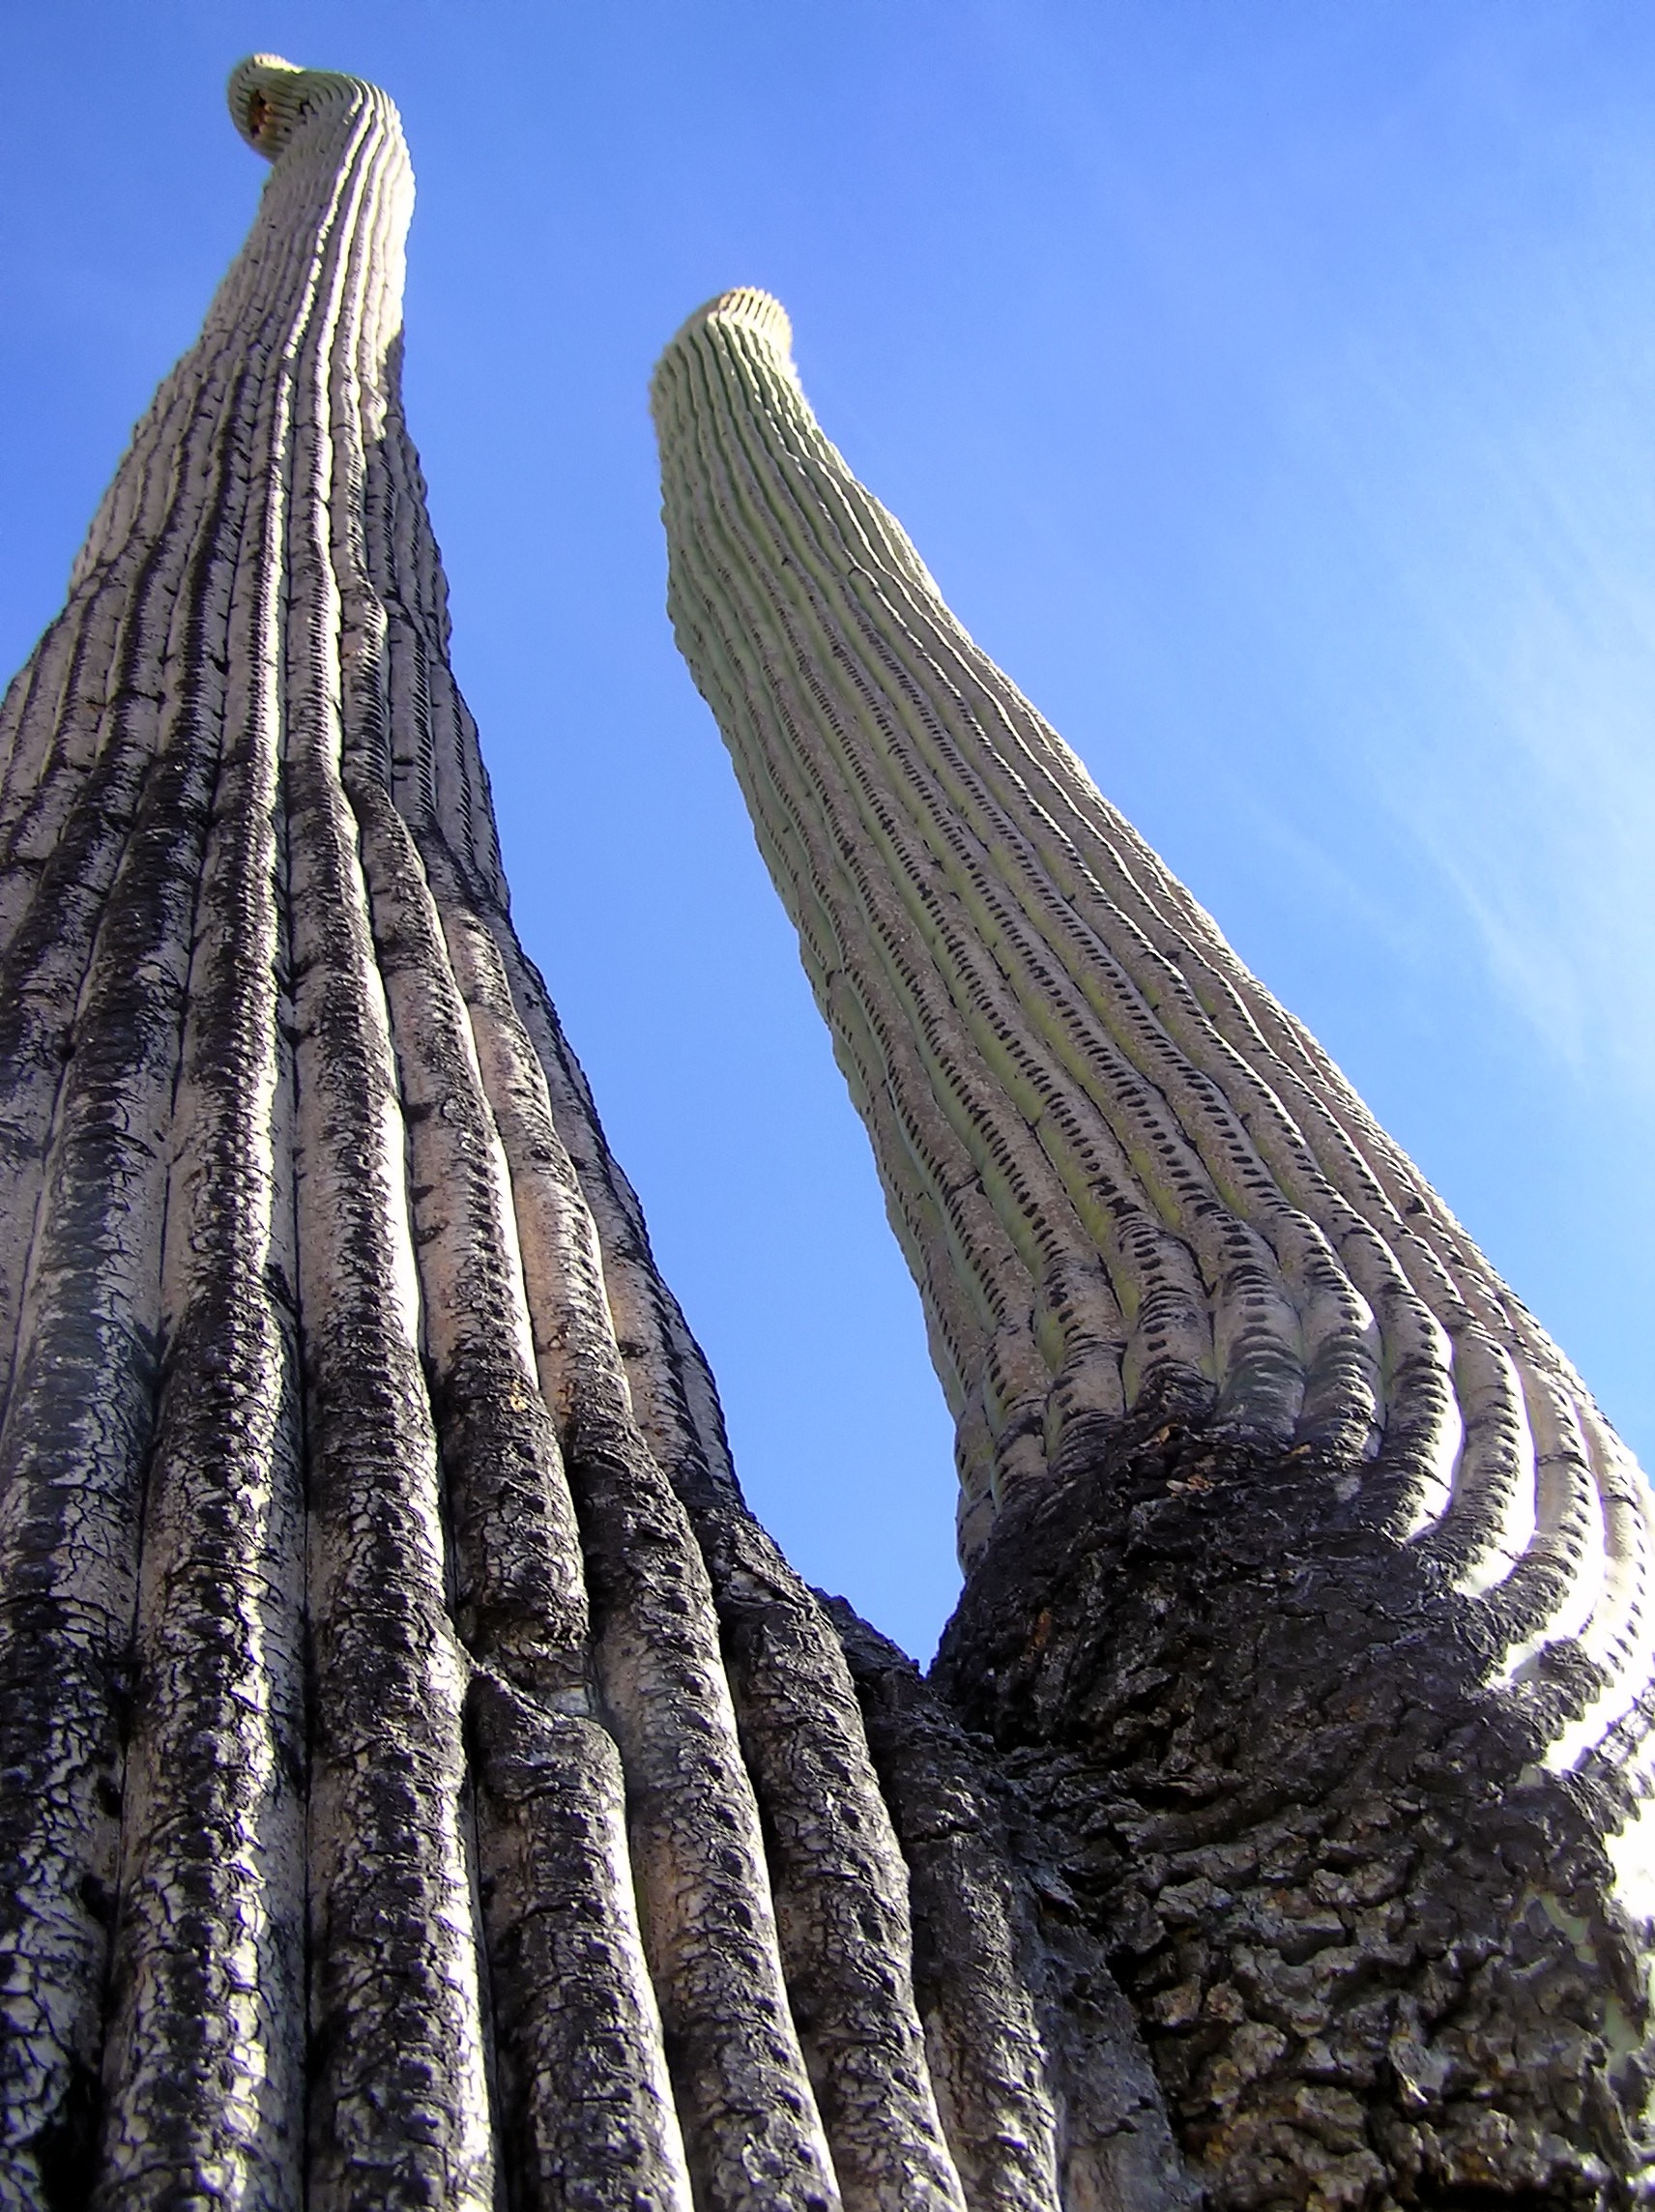
rock, cactus, plant, sky, skyscraper, monument, formation, statue, tower, macro, landmark, terrain, cacti, place of worship, arizona, close up, sculpture, clouds, temple, spire, ruins, monolith, ancient history, giant saguaro